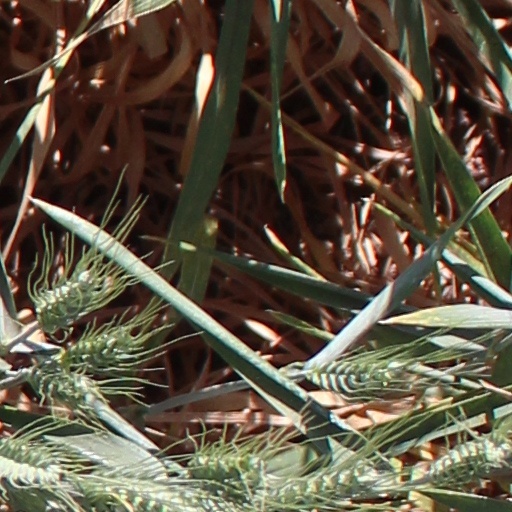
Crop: wheat